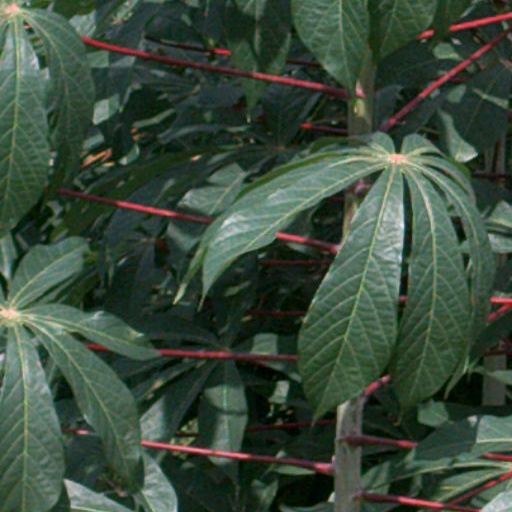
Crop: cassava